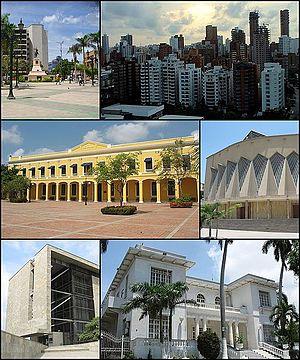
Barranquilla est une ville du nord de la Colombie et la capitale du département d'Atlántico. Elle se situe sur la rive occidentale du río Magdalena, le fleuve le plus important de Colombie, à 7,5 km de son embouchure sur la mer des Caraïbes, ou mer des Antilles, dépendance de l'océan Atlantique.